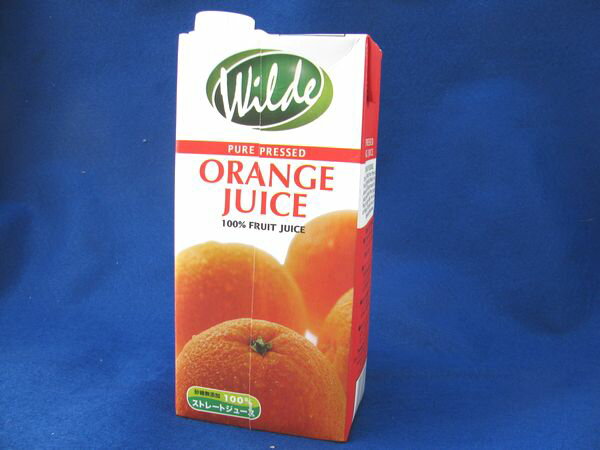
Waste category: cardboard